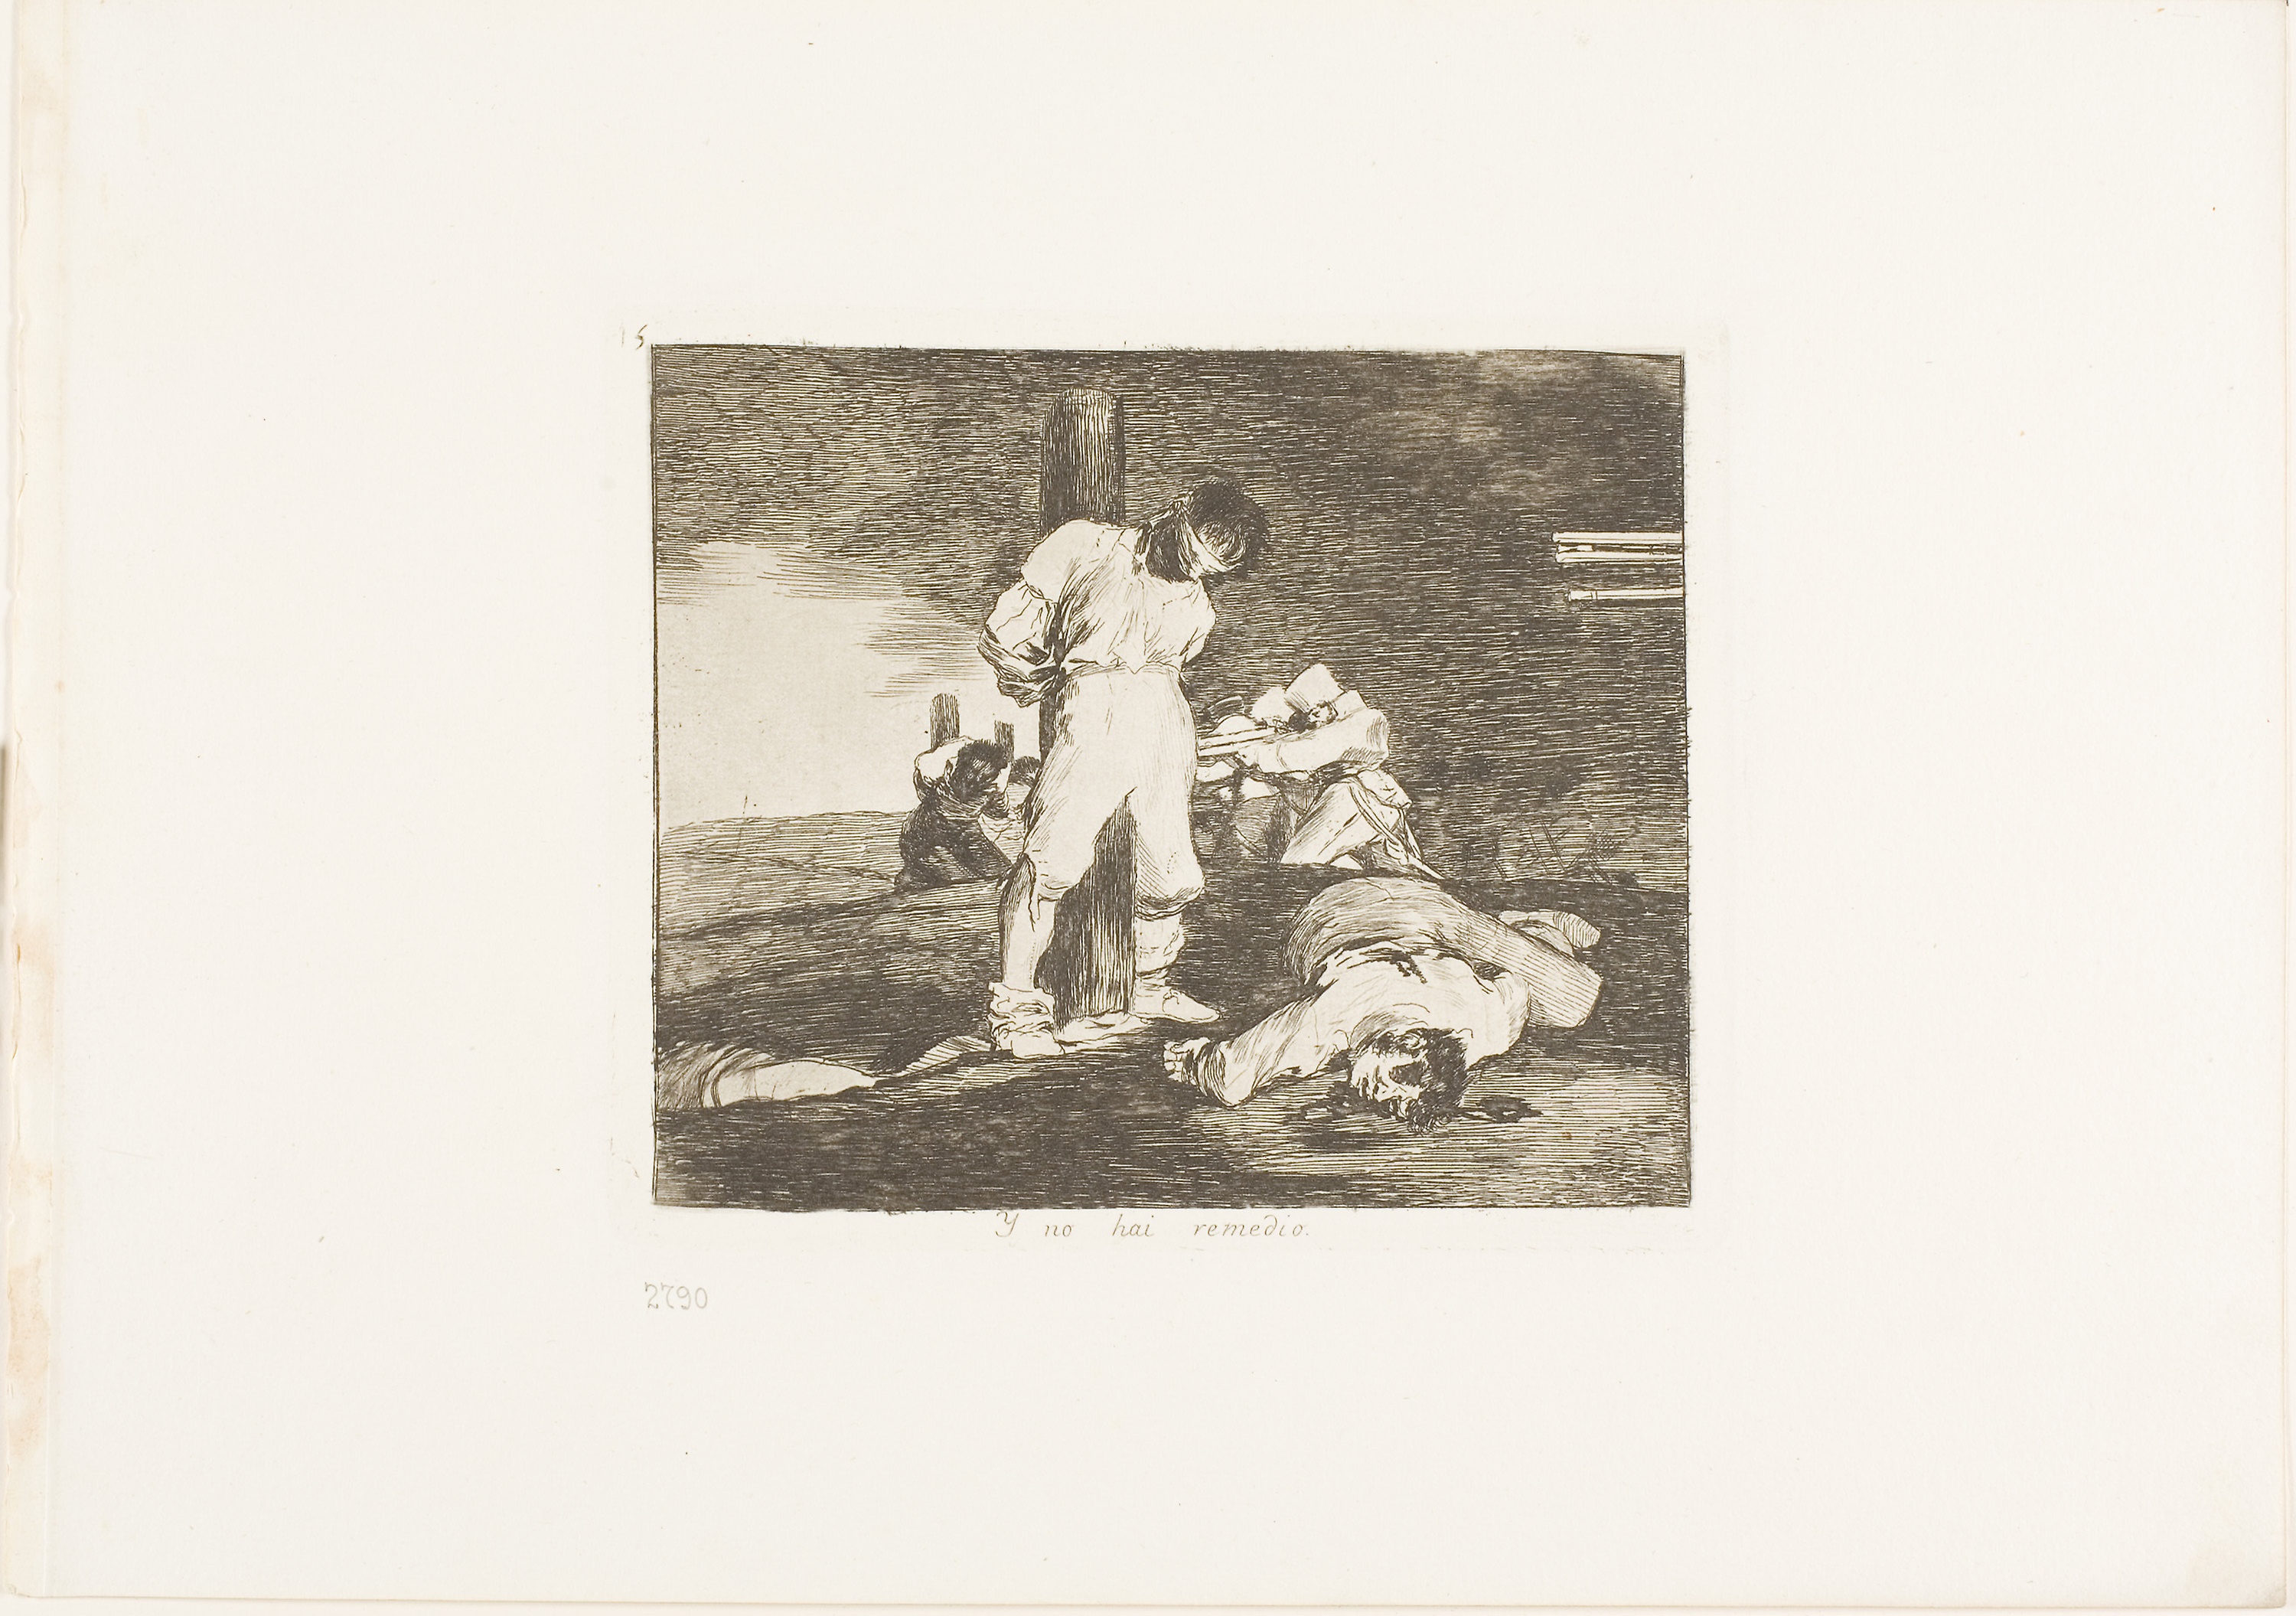
photograph, picture frame, snapshot, history, art, vintage clothing, stock photography